Teruto Tsubota

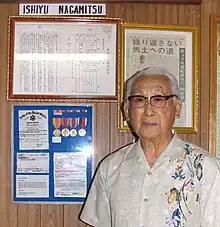
Teruto Tsubota in 2007

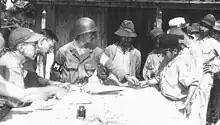
Tsubota, wearing Military Police armband, with Okinawan refugees

Teruto "Terry" Tsubota (July 28, 1922 – May 22, 2013) was a second-generation Japanese American (Nisei) and a United States Marine. Born in Pahoa, Hawaii, Tsubota was credited with valiantly saving hundreds of civilian lives while serving as a Military Intelligence Service (MIS) combat translator with the 6th Marine Division during the Battle of Okinawa in 1945, when he was attached to the 4th Marine Regiment.